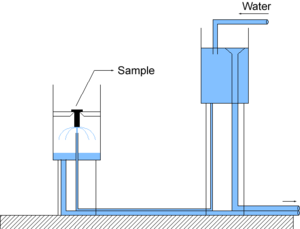
La trempabilité d'un alliage métallique est la profondeur à laquelle un matériau est durci après l'avoir soumis à un processus de traitement thermique. Il s’agit d’une propriété importante pour le soudage car elle est inversement proportionnelle à la soudabilité, c’est-à-dire à la facilité de soudage d’un matériau.